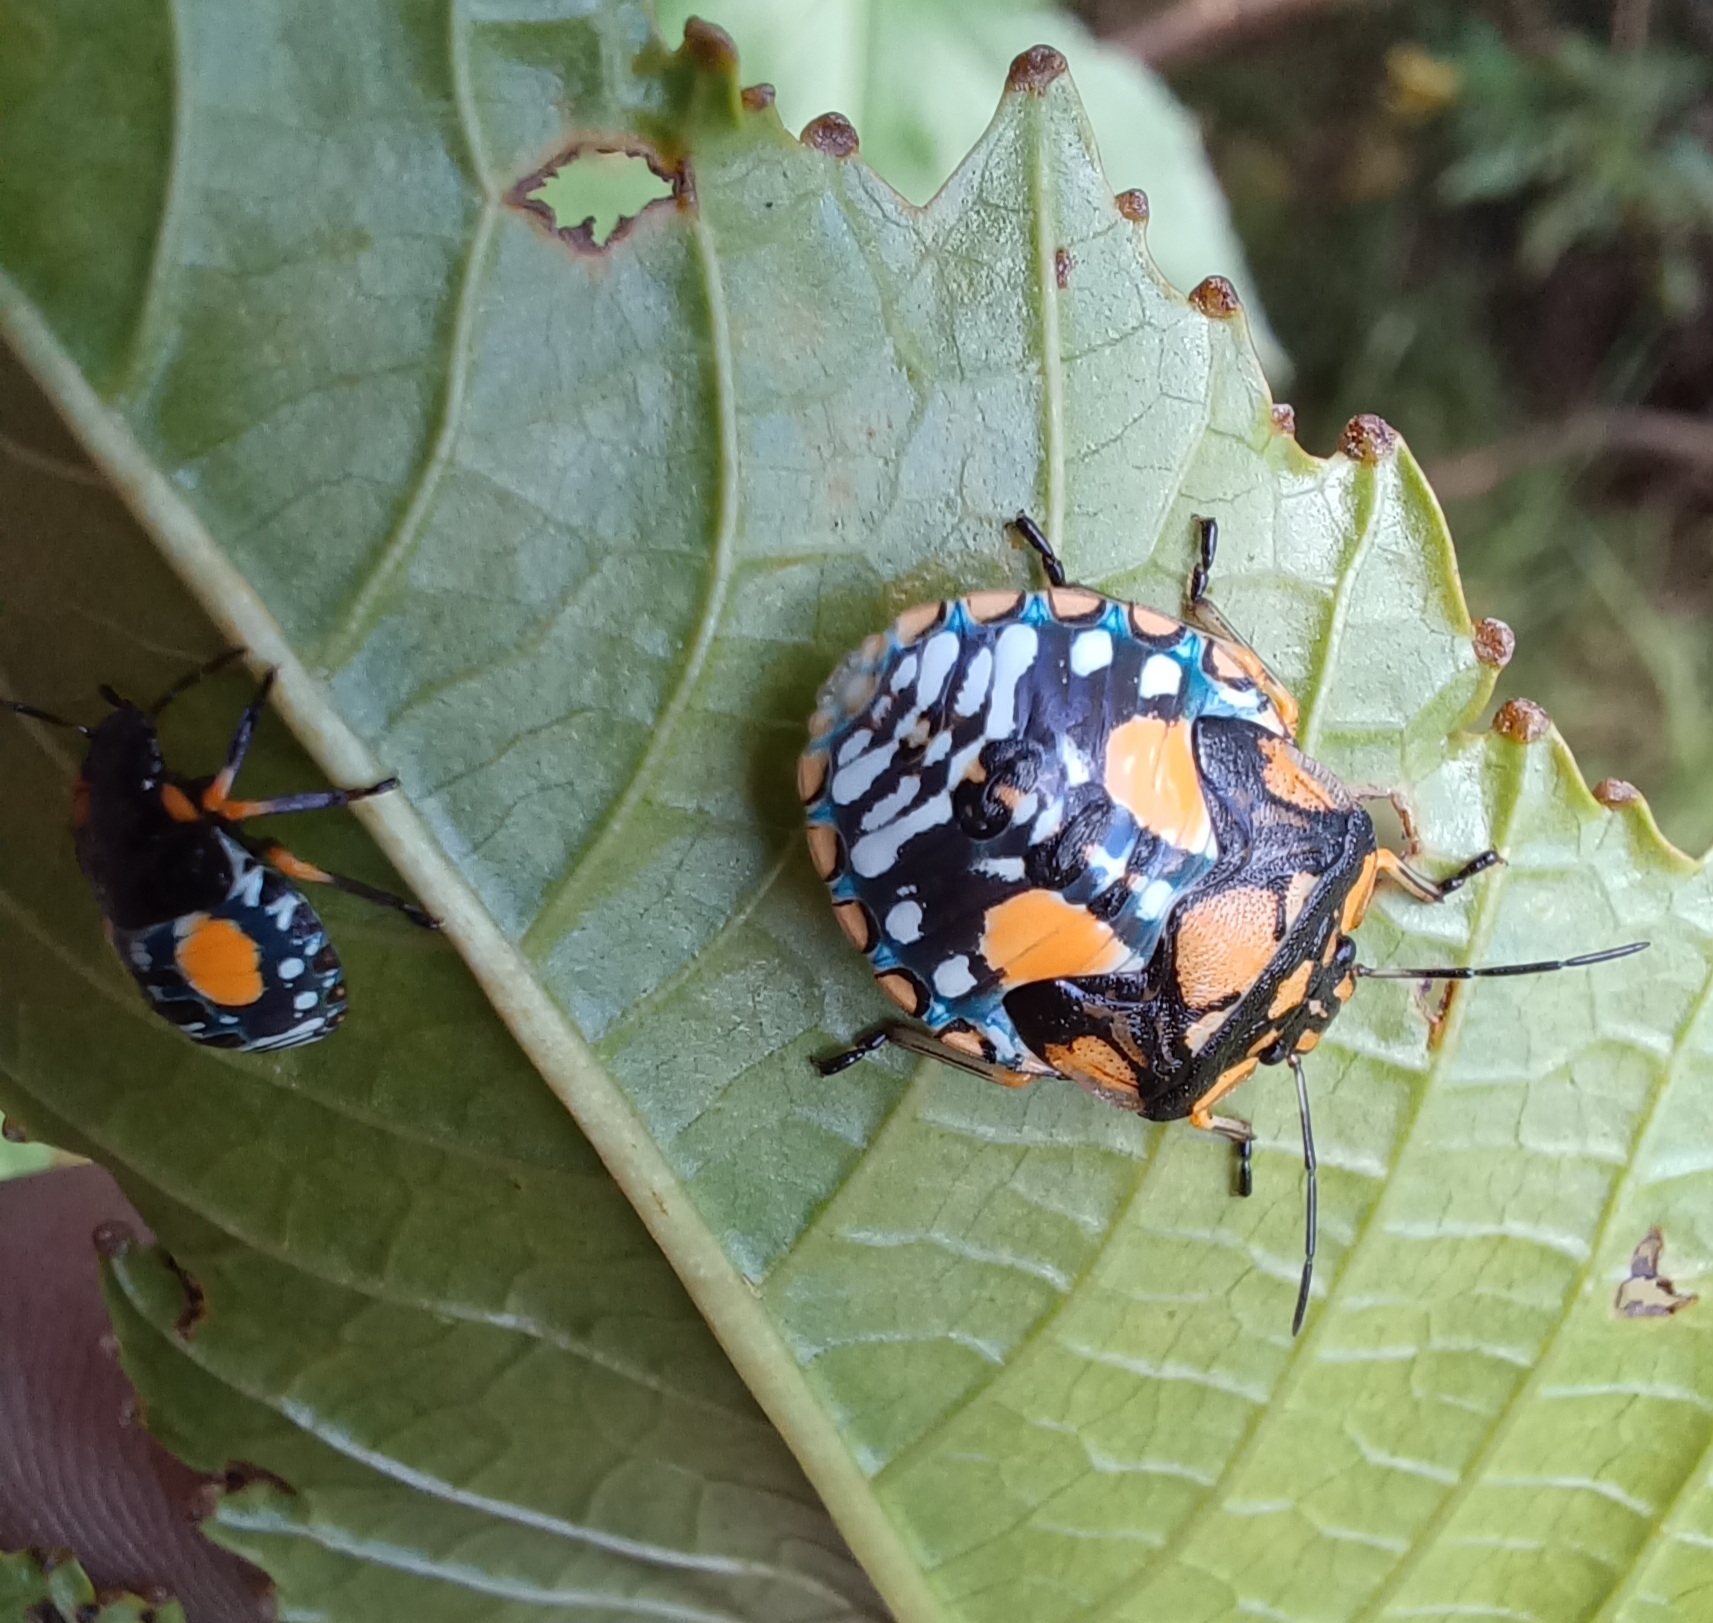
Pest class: stink_bug